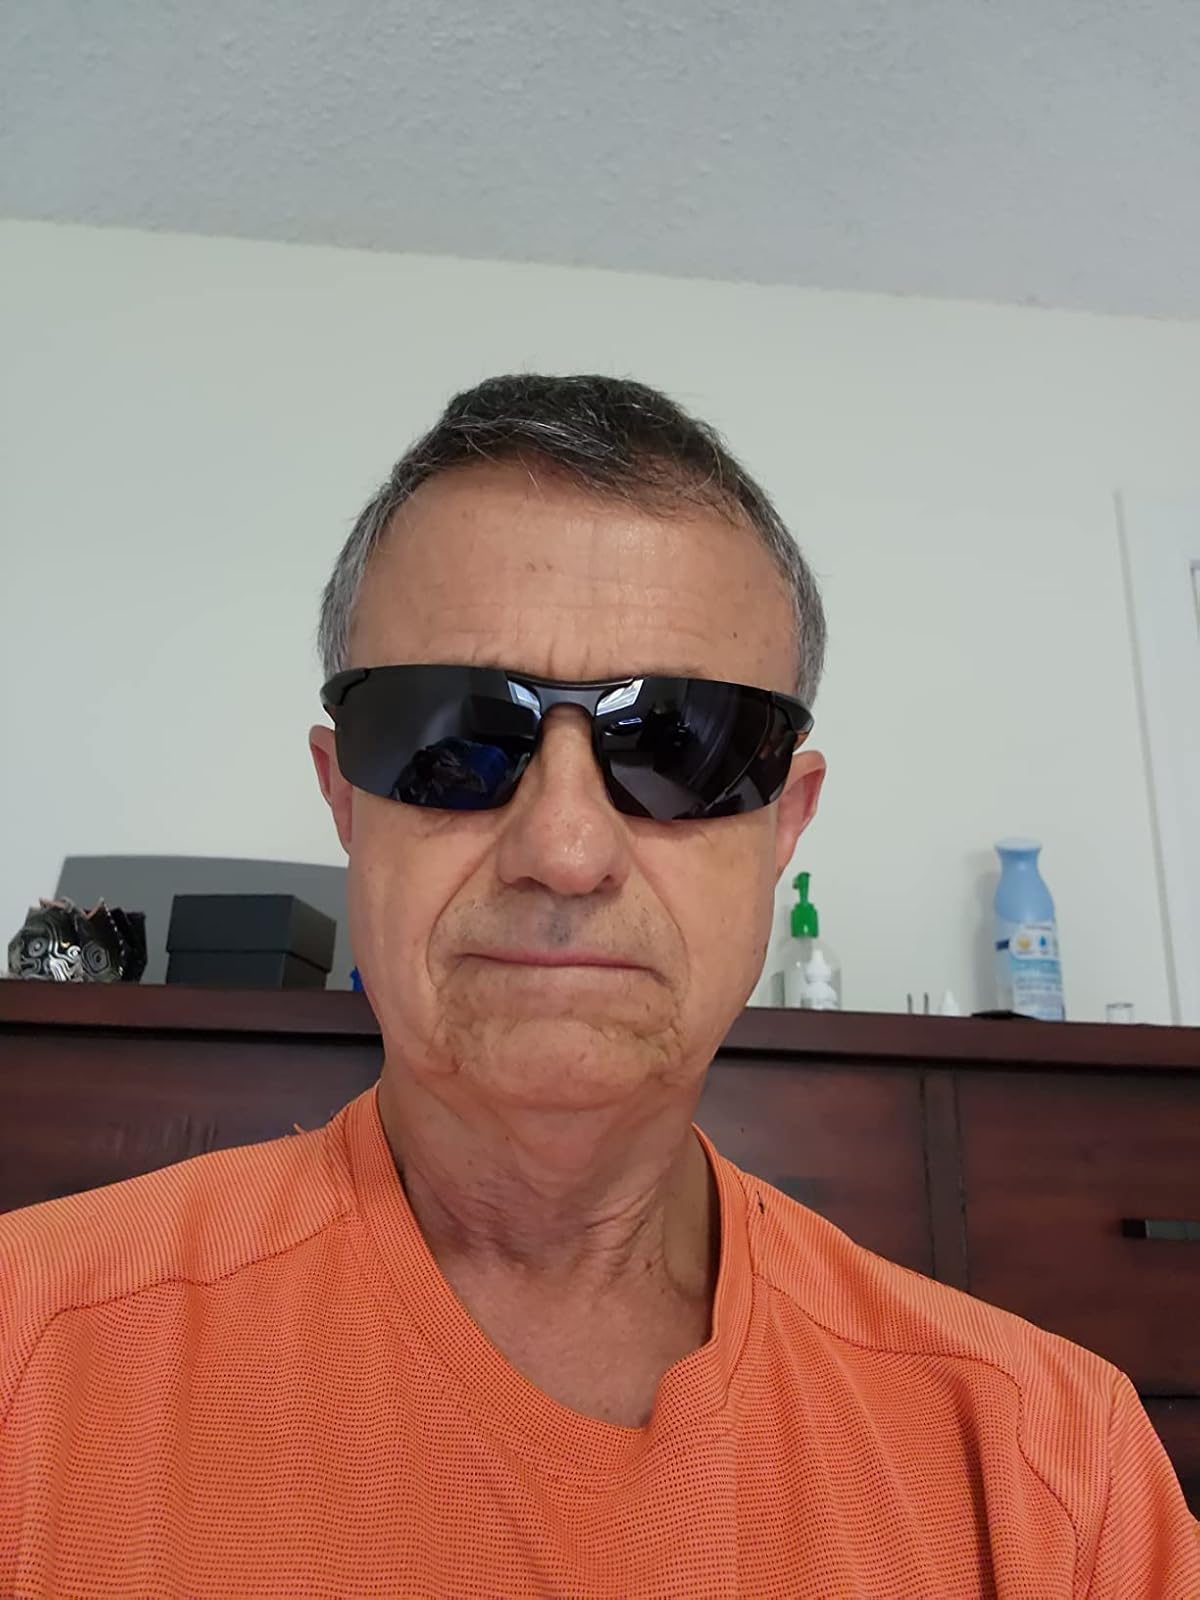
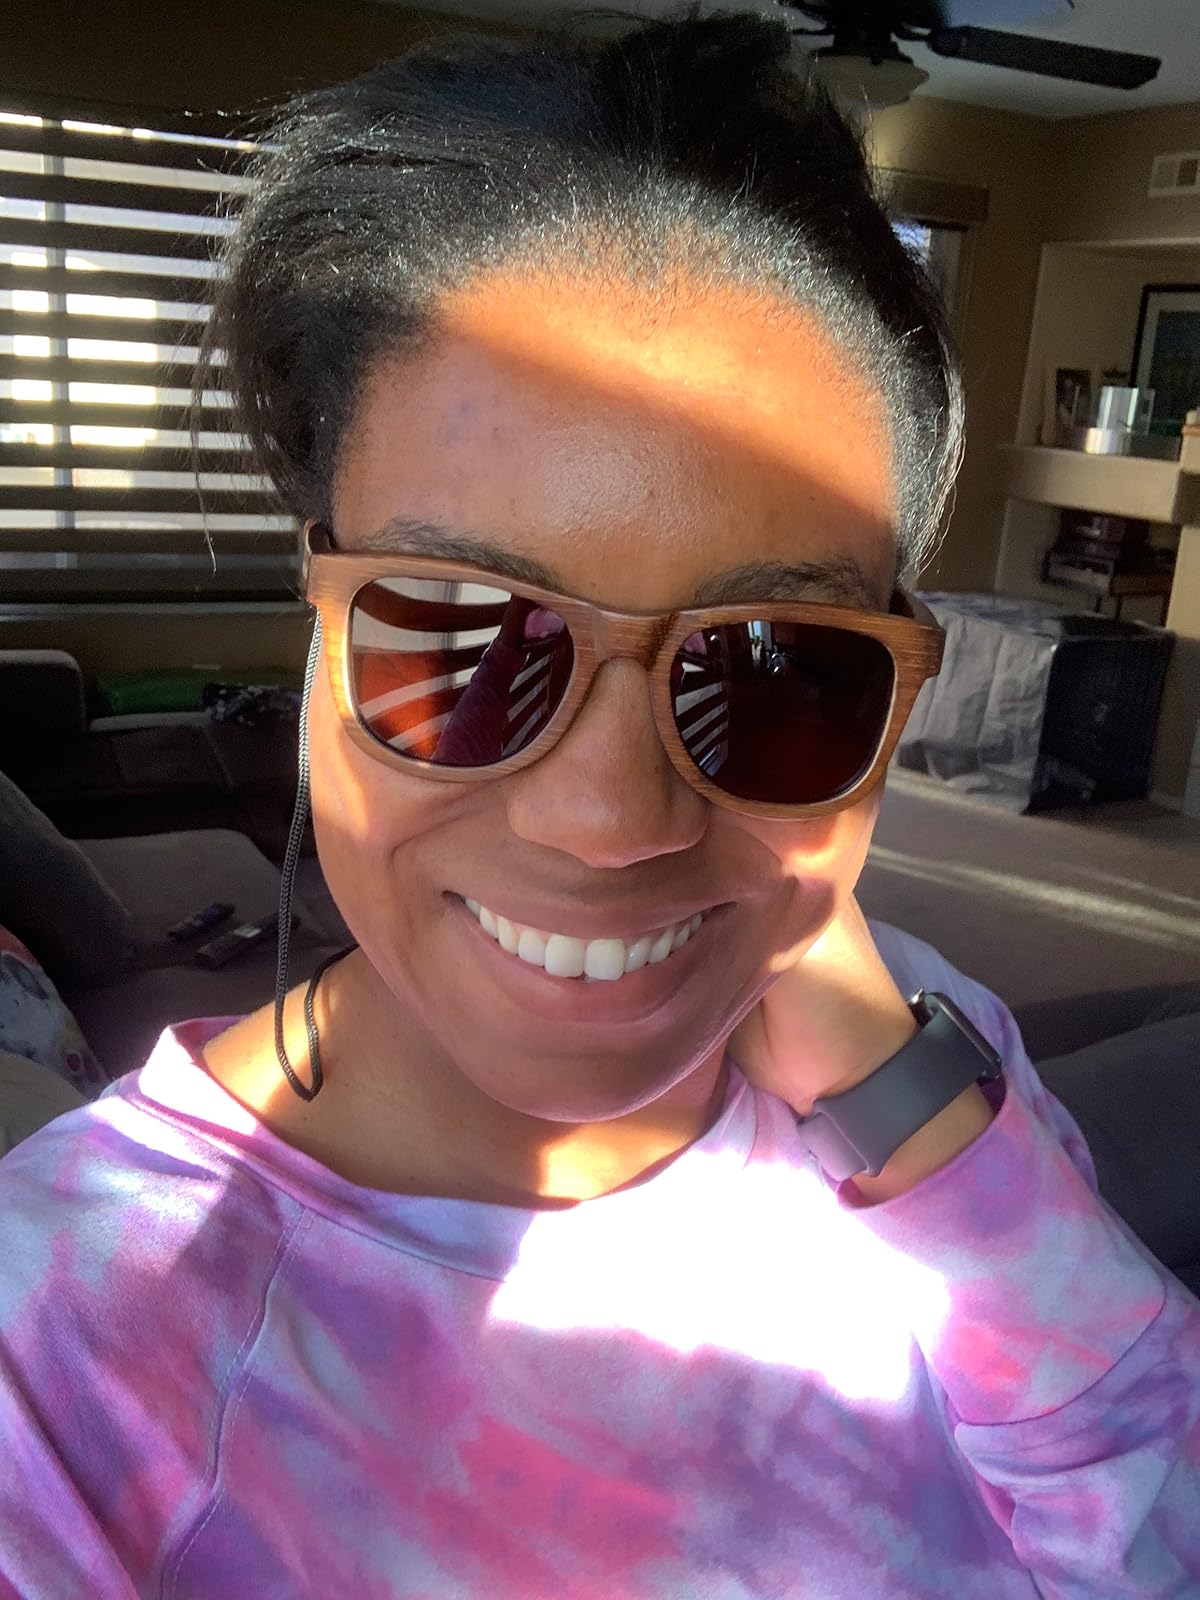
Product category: accessories_sunglasses
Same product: no